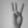
ASL letter: W